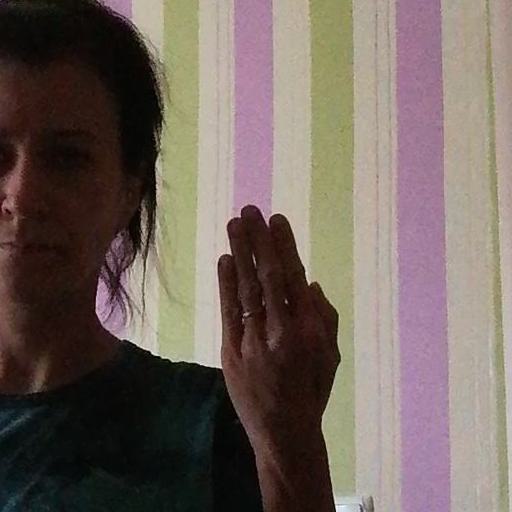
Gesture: stop_inverted